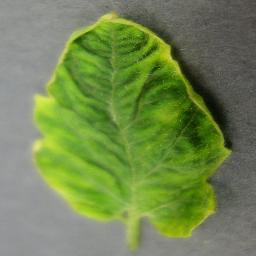
Label: Tomato___Tomato_Yellow_Leaf_Curl_Virus